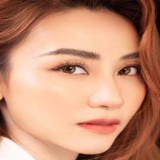
diễn viên Ngân Khánh